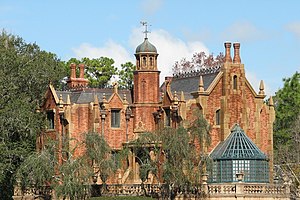
Magic Kingdom / Galleri
Magic Kingdom er en temapark i Disneyworld i Florida. Magic Kingdom åbnede den 1. oktober 1971 og er den største af de fire temaparker i Disneyworld. Det er verdens mest besøgte forlystelsespark.